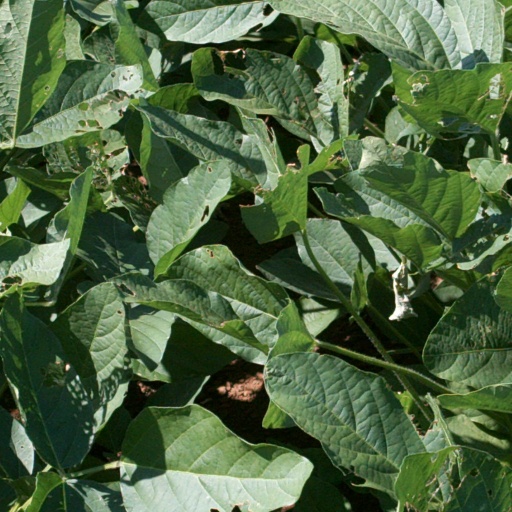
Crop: soybean